Grissel Jaffray

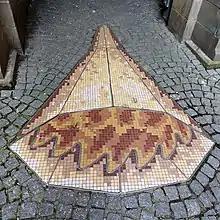
One end of the mosaic commemorating Grissel Jaffray on Peter Street, Dundee. This part represents fire.

A marker in the Howff graveyard in Dundee has come to be known as the 'witches stone' where Jaffray is supposedly buried. However it is unlikely that an alleged witch would be buried on consecrated ground. Local legend has it that leaving her an offering can bring good luck, and the marker can frequently be found with coins, ribbons and other simple offerings placed upon it. The marker is likely to be the conveners stone, the place where the nine trades of Dundee used to meet to conduct business.